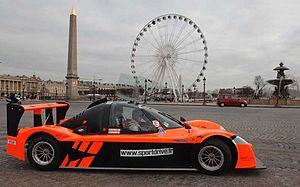
Le sport prototype Tornade de Sport Drive
Sport Drive est un constructeur automobile français. Spécialisé dans la conception et la construction de sports prototypes. Il est le premier constructeur à homologuer en catégorie CN un sport prototype fermé.